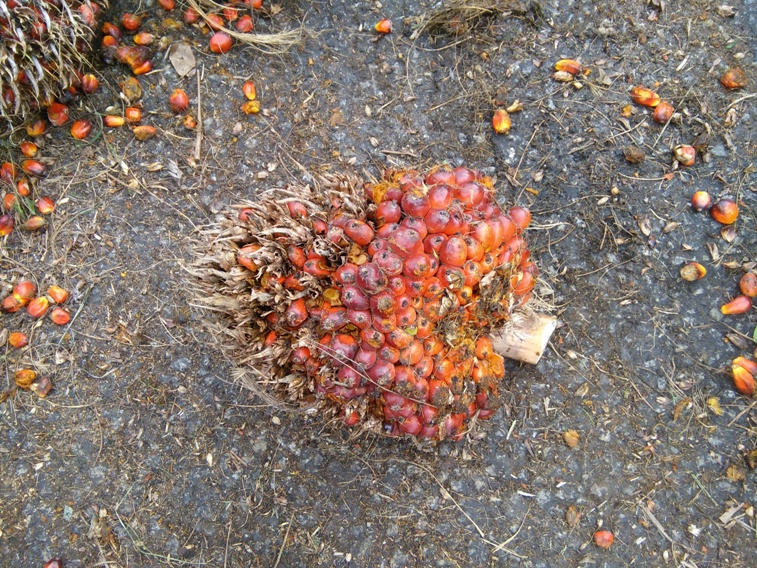
Ripeness: Ripe